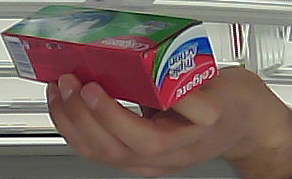
Product: colgate_toothpaste